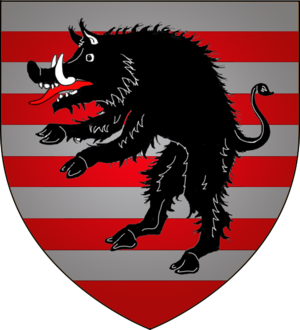
Armoiries de la commune luxembourgeoise de Heiderscheid (valable jusqu'au 1 janvier 2012)
Heiderscheid est une section de la commune luxembourgeoise d’Esch-sur-Sûre située dans le canton de Wiltz.
Esch-sur-Sûre, est une commune luxembourgeoise située dans le canton de Wiltz, ainsi qu’une localité en faisant partie.